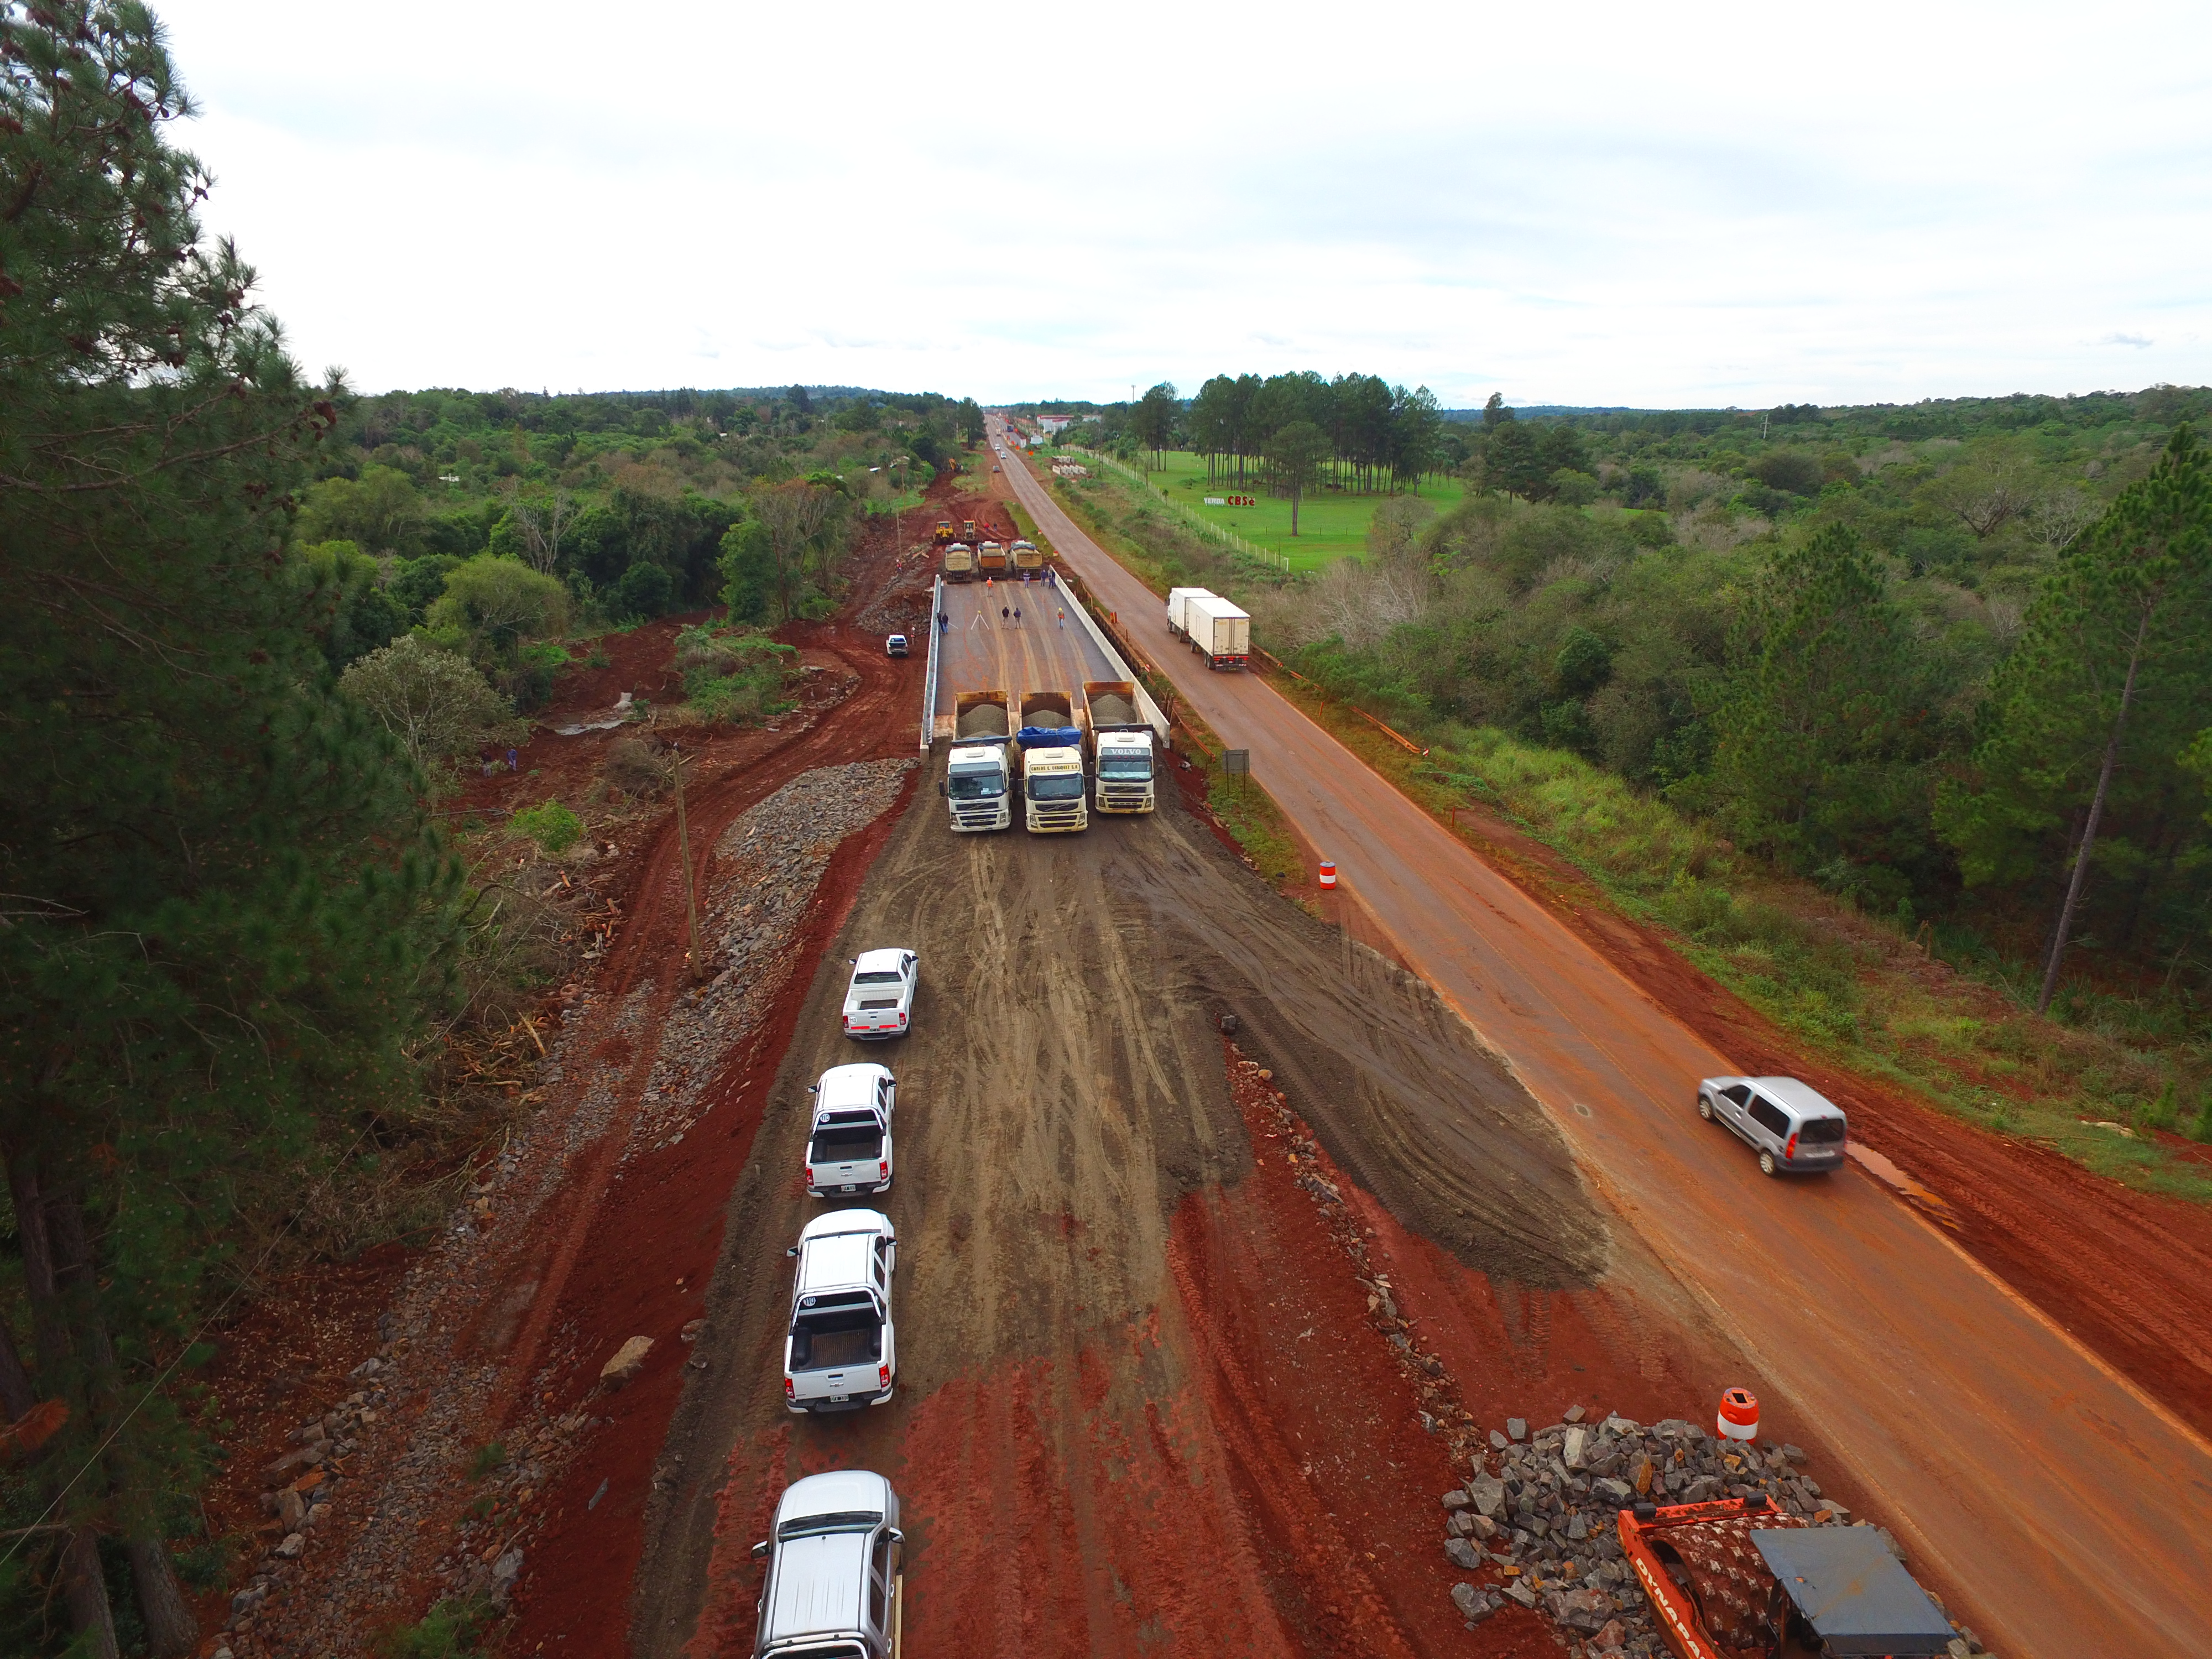
bridge, route, construction, drone, road, thoroughfare, transport, infrastructure, highway, lane, nonbuilding structure, freeway, asphalt, vehicle, road surface